Franko Talovac

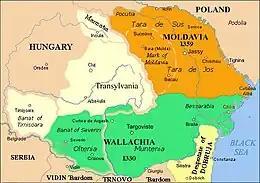
Banate of Severin within the map of Romania in the 14th century

Franko Talovac or Franjo Talovac (in medieval sources: Francho Thallowcz, Tallocz, Tallovec; ; born late 14th century – died 1448) was a Croatian nobleman, a member of the Talovac noble family. He held the dignity of Ban of Severin (1436–1439), Diocesan administrator (Steward) of the Diocese of Zagreb and Archdiocese of Kalocsa (from 1433), Count of Temes (from 1437) and Castellan of Nándorfehérvár in the associated kingdoms Hungary and Croatia.